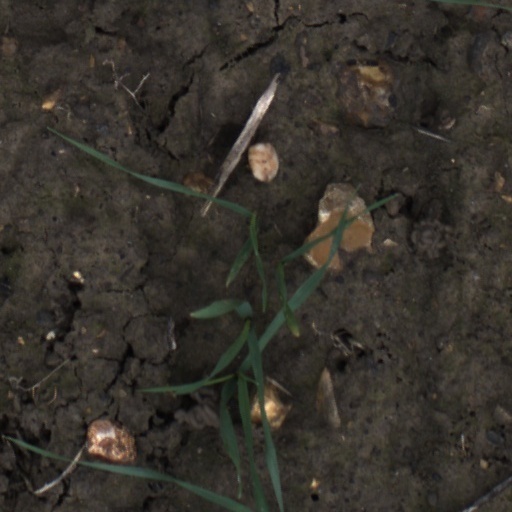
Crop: wheat